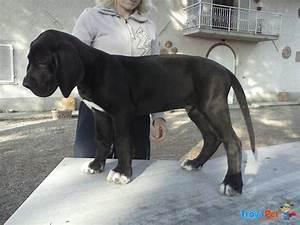
dog